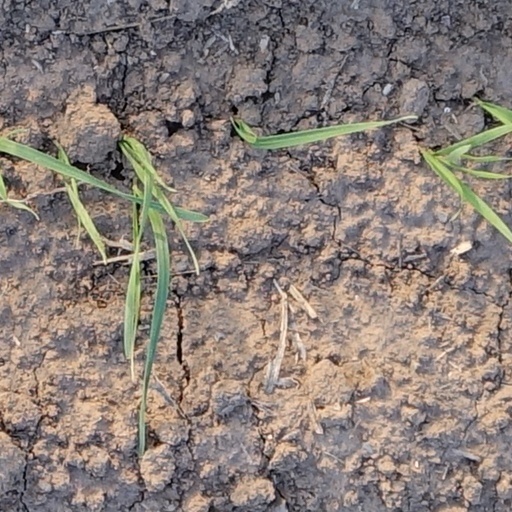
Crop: wheat